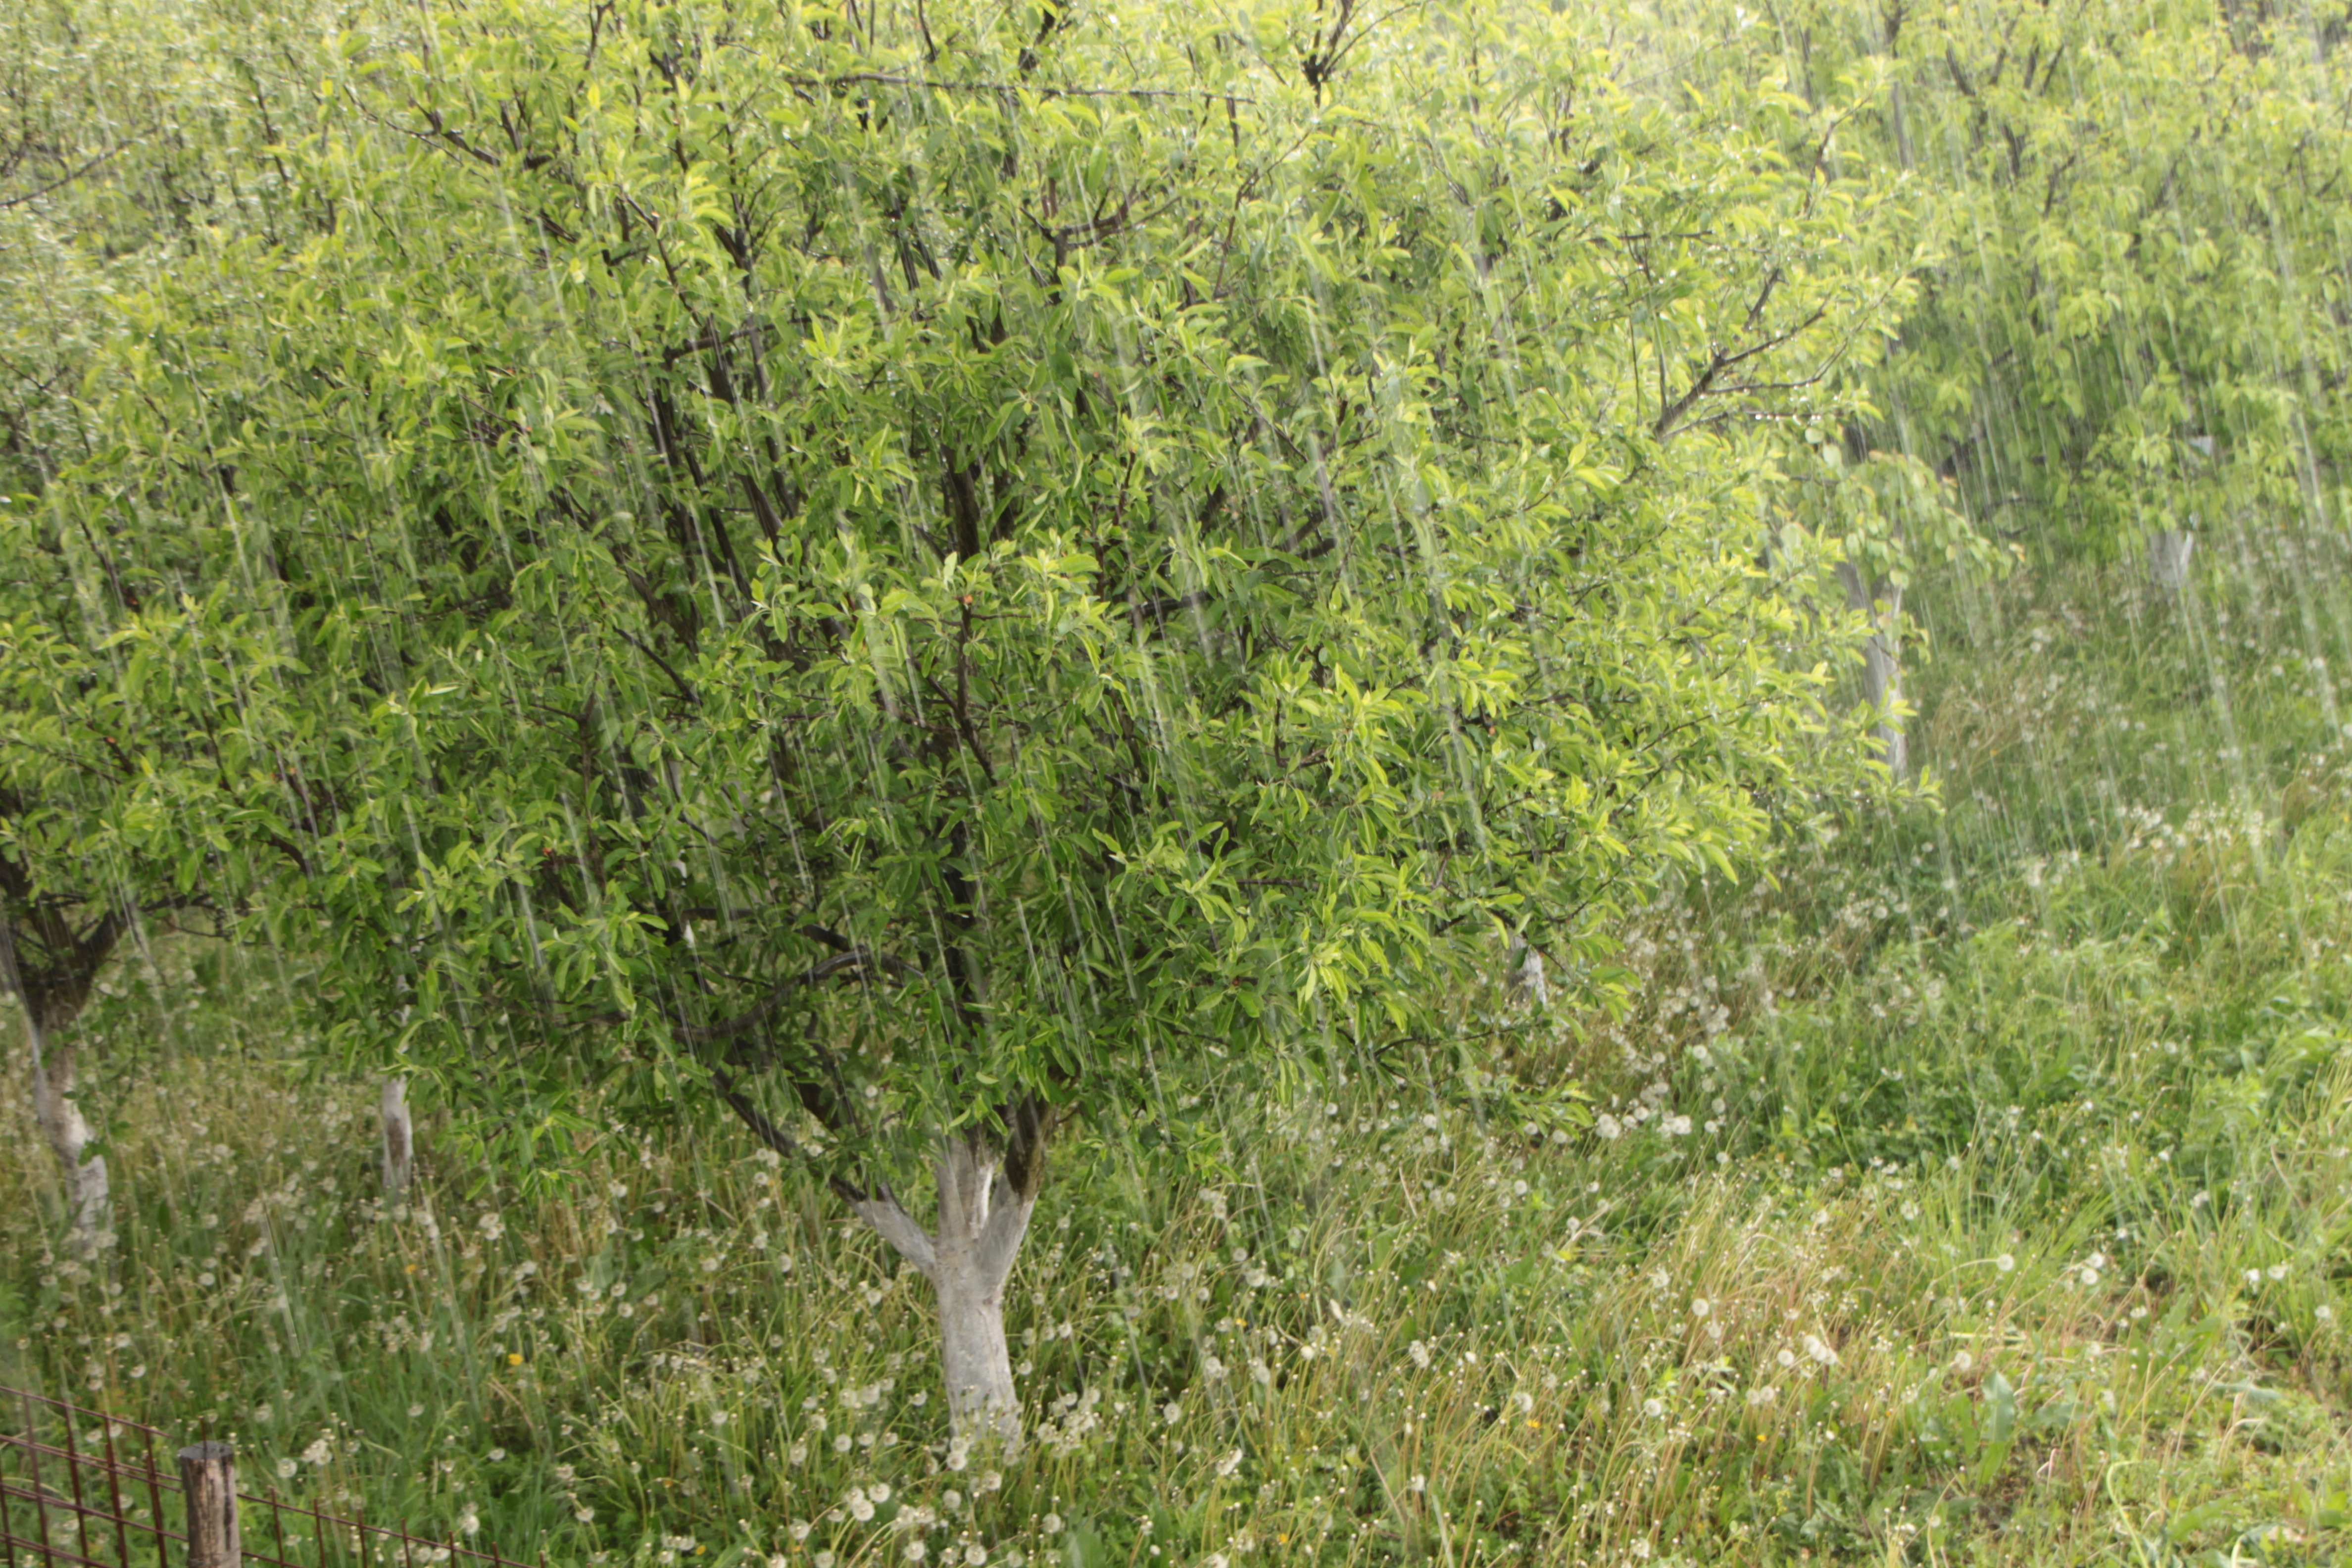
tree, water, plant, flower, summer, produce, evergreen, storm, shrub, raindrops, hail, ecosystem, rainfall, flowering plant, grass family, woody plant, temperate coniferous forest, land plant